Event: Ecuador Earthquake
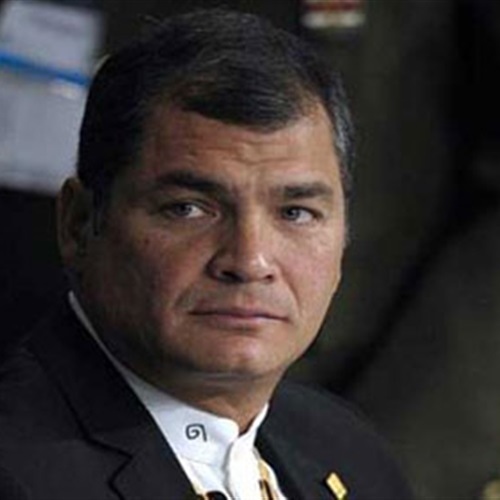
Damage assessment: no_damage